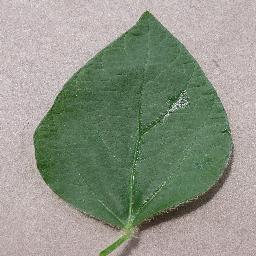
Label: Soybean___healthy